Quo Vadis (novel)

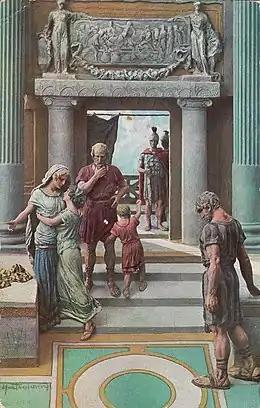
Scene from the novel, entitled "Ligia leaves Aulus' house", illustration by Domenico Mastroianni, postcard from 1913, published by Armand Noyer, Paris

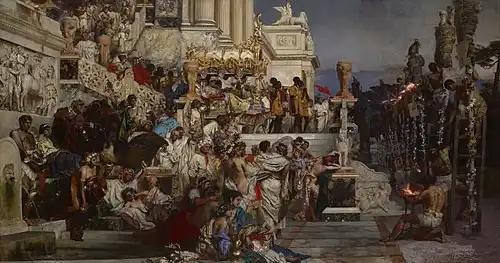
"Nero's Torches" by Henryk Siemiradzki (1876) served as an inspiration for "Quo Vadis".

Quo Vadis: A Narrative of the Time of Nero is a historical novel written by Henryk Sienkiewicz in Polish.